Prince Hours

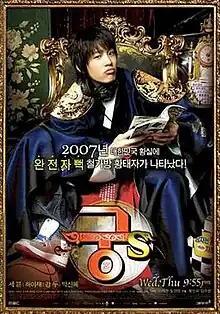
Promotional poster

Prince Hours is a 2007 South Korean romantic comedy television series, starring Seven, Heo Yi-jae, Kang Doo and Park Shin-hye. It is a spin-off of the 2006 series "Goong" (also known as "Princess Hours"), both were directed by Hwang In-roi and produced by Group Eight. "Goong S" aired on MBC from January 10 to March 15, 2007, on Wednesdays and Thursdays at 21:55 for 20 episodes.